Hussein of Jordan

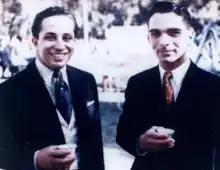
Hussein with his cousin King Faisal II (left) of the Kingdom of Iraq, 1957. In February 1958, the two Hashemite Kingdoms formed the Arab Federation that lasted until Faisal was deposed in a bloody coup on 14 July 1958.

The parliament that had been elected in 1954 was dissolved, and Hussein promised fair elections. The parliamentary election held on 21 October 1956 saw the National Socialist Party emerge as the largest party, winning 12 seats out of 40 in the House of Representatives. Hussein subsequently asked Suleiman Nabulsi, leader of the Party, to form a government, the only democratically elected government in Jordan's history. Hussein called this a "liberal experiment", to see how Jordanians would "react to responsibility". On 29 October 1956, the Suez Crisis erupted in Egypt, as Britain, France, and Israel launched a military offensive to seize control of the canal. Hussein was furious but Nabulsi discouraged him from intervening. Nabulsi's policies frequently clashed with that of King Hussein's, including on how to deal with the Eisenhower Doctrine. The King had requested Nabulsi, as prime minister, to crack down on the Communist Party and the media it controlled. Nabulsi wanted to move Jordan closer to Nasser's regime, but Hussein wanted it to stay in the Western camp.